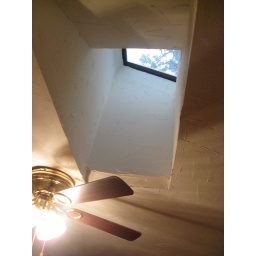
sky light in bedroom